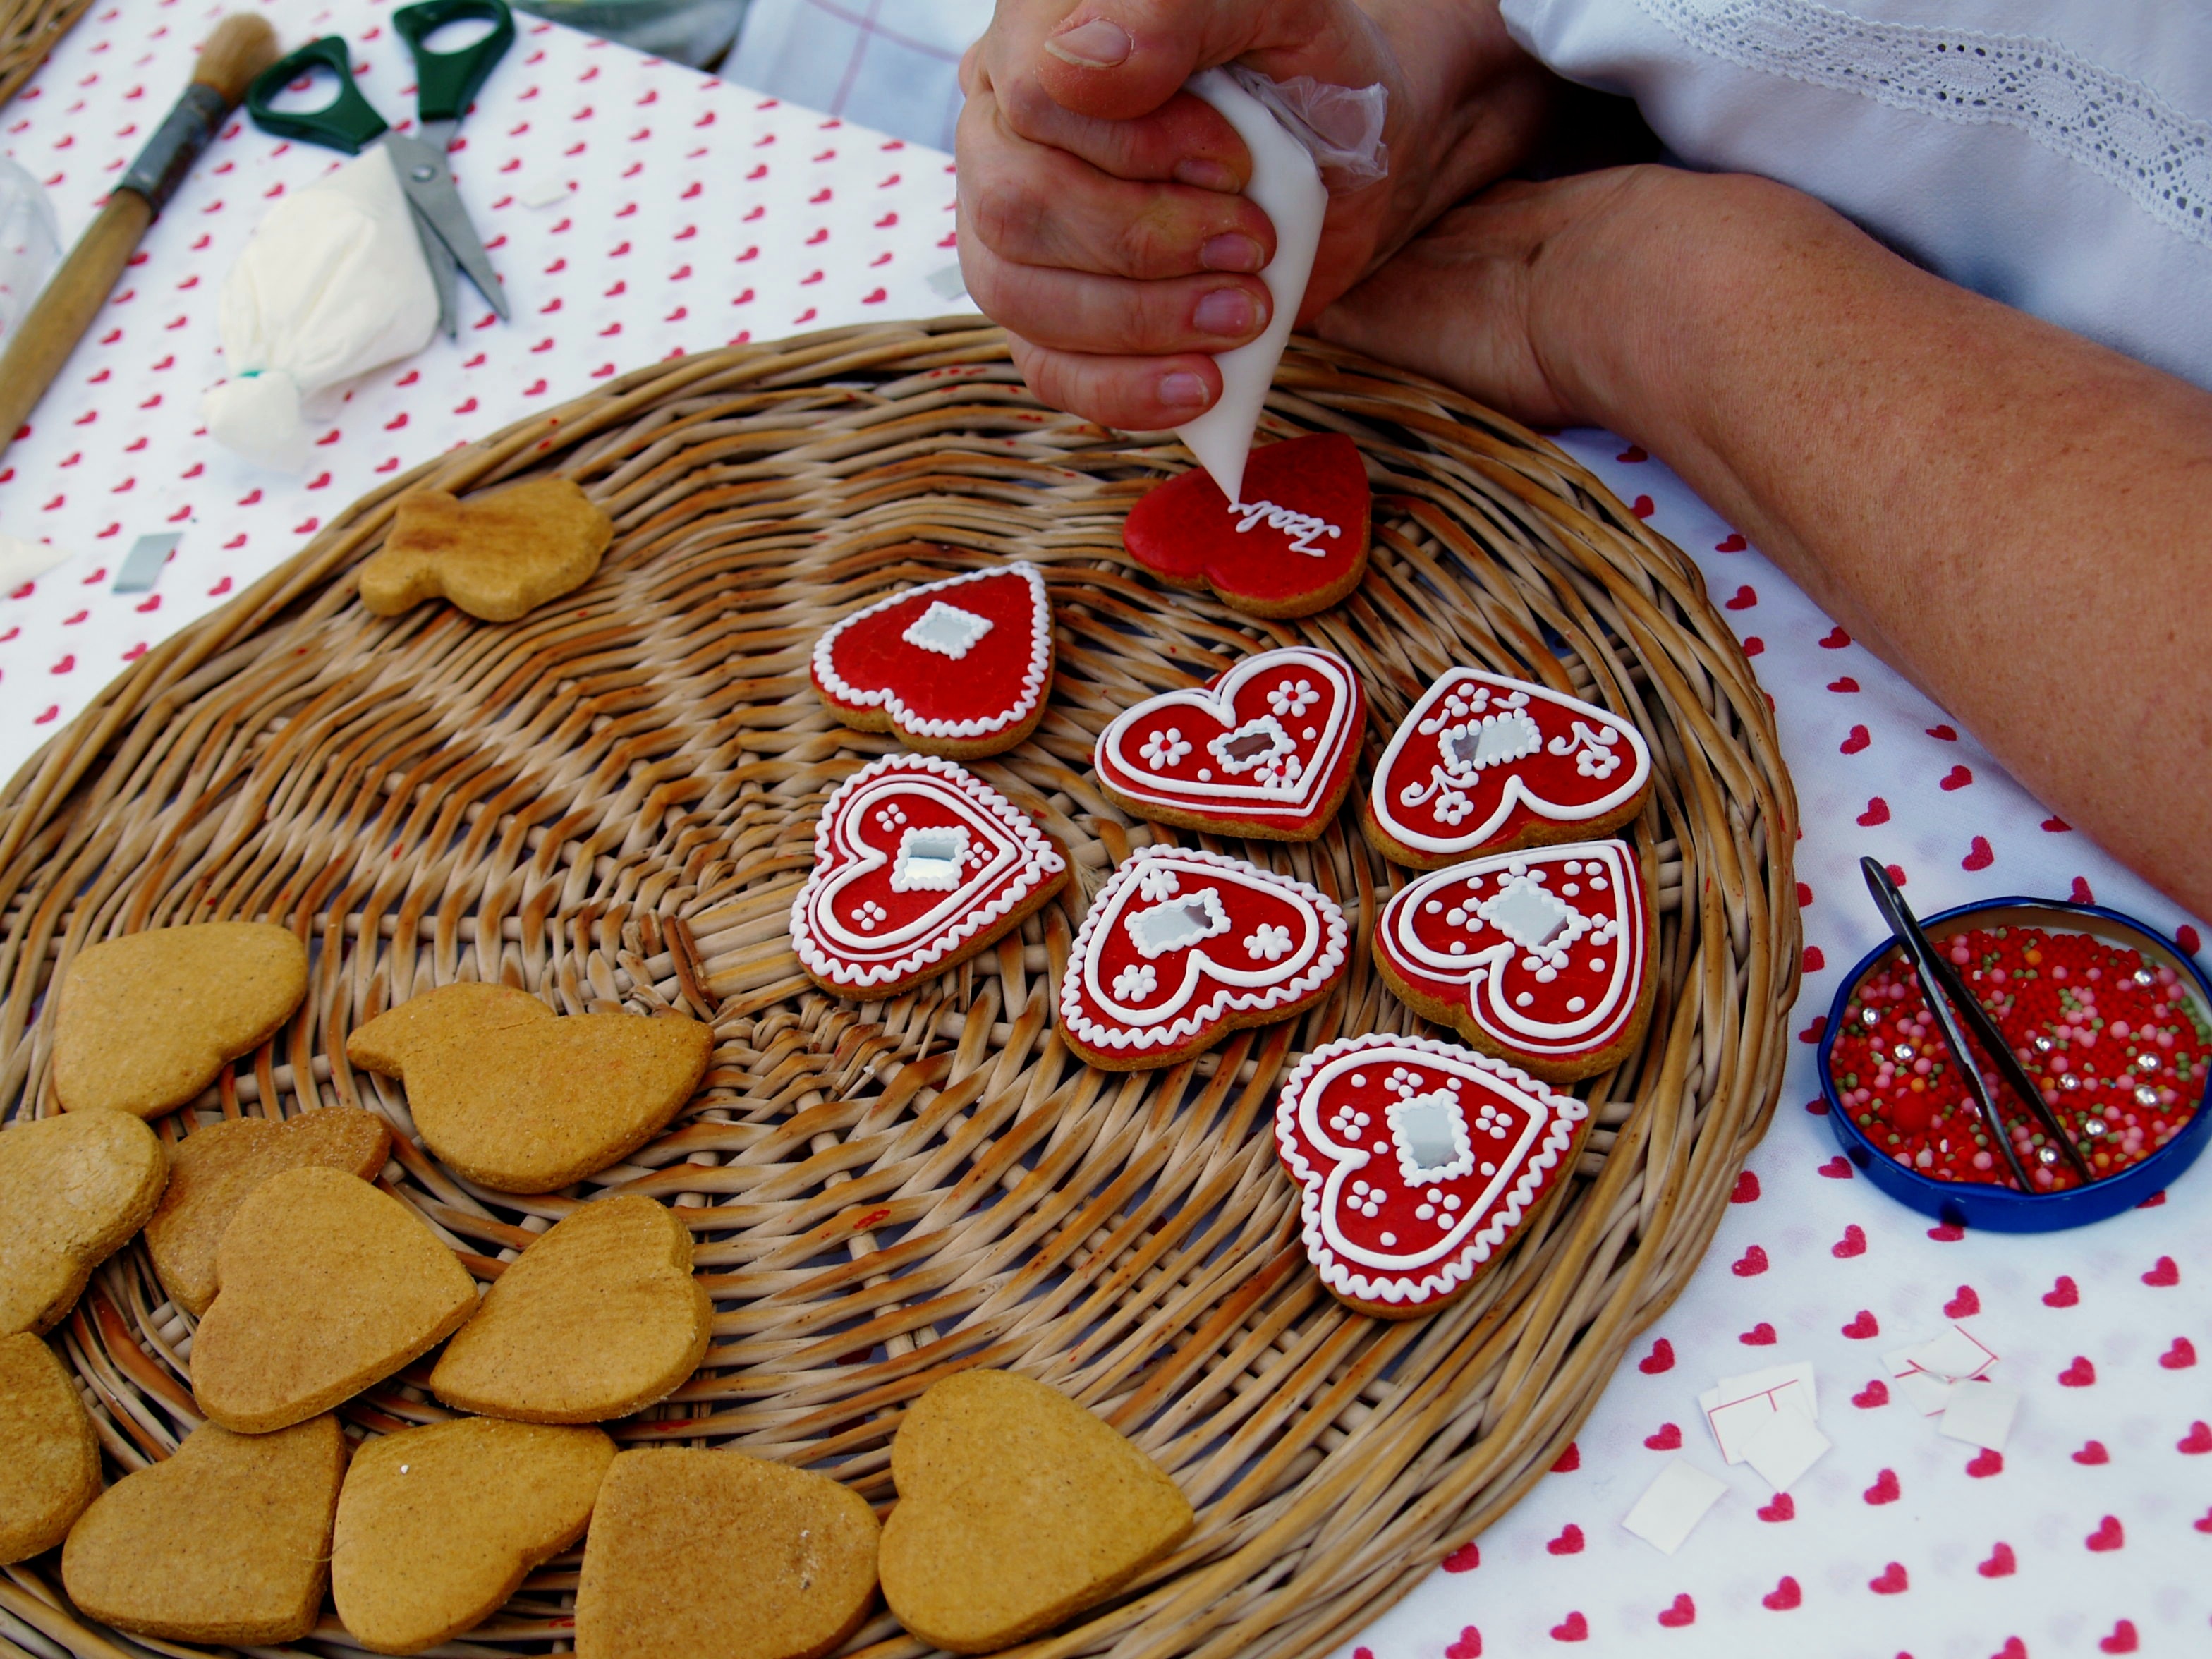
sweet, rustic, decoration, rural, food, red, brown, baking, dessert, delicious, cake, homemade, icing, tasty, hearts, gingerbread, traditional, folk, marzipan, snack food, cookies and crackers